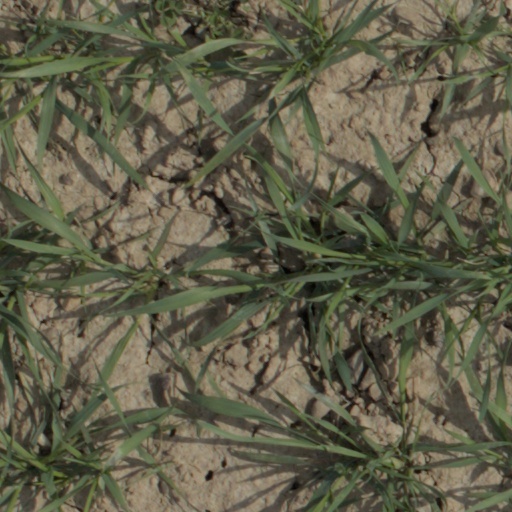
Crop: wheat